Paul Klee

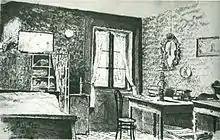
"My Room" (German: Meine Bude), 1896. Pen and ink wash, . In the collection of the Klee Foundation, Bern, Switzerland

In his early years, following his parents' wishes, Klee focused on becoming a musician; but he decided on the visual arts during his teen years, partly out of rebellion and partly because modern music lacked meaning for him. He stated, "I didn't find the idea of going in for music creatively particularly attractive in view of the decline in the history of musical achievement." As a musician, he played and felt emotionally bound to traditional works of the eighteenth and nineteenth centuries, but as an artist he craved the freedom to explore radical ideas and styles. At sixteen, Klee's landscape drawings already show considerable skill.